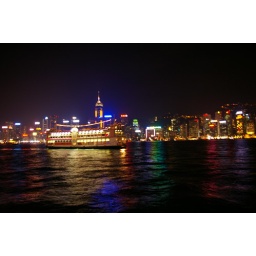
Picture yourself in a boat on a river with tangerine trees and marmalade skies.